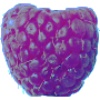
Label: Raspberry 1